WYSO

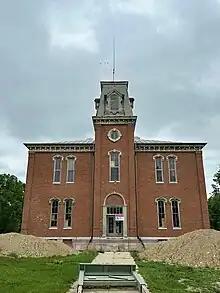
Union School House during renovation June 2023

In 2019, General Manager Neenah Ellis, working with leadership from the station, college and community, helped lead a process for WYSO to become independently owned, though still operated from the Antioch's Yellow Springs campus. In exchange, the college received $3.5 million as compensation. The station continued working in collaboration with the college by remaining in the campus's Kettering Building and offering an internship program for college students. Meanwhile, Antioch students have revived the low-watt, FCC-licensed radio station on campus — called Anti-Watt — which can be heard on 101.5 FM or streamed online.